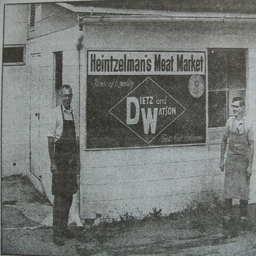
capturing the essence of history .